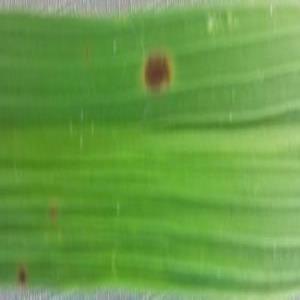
Disease: Brownspot